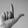
ASL letter: L